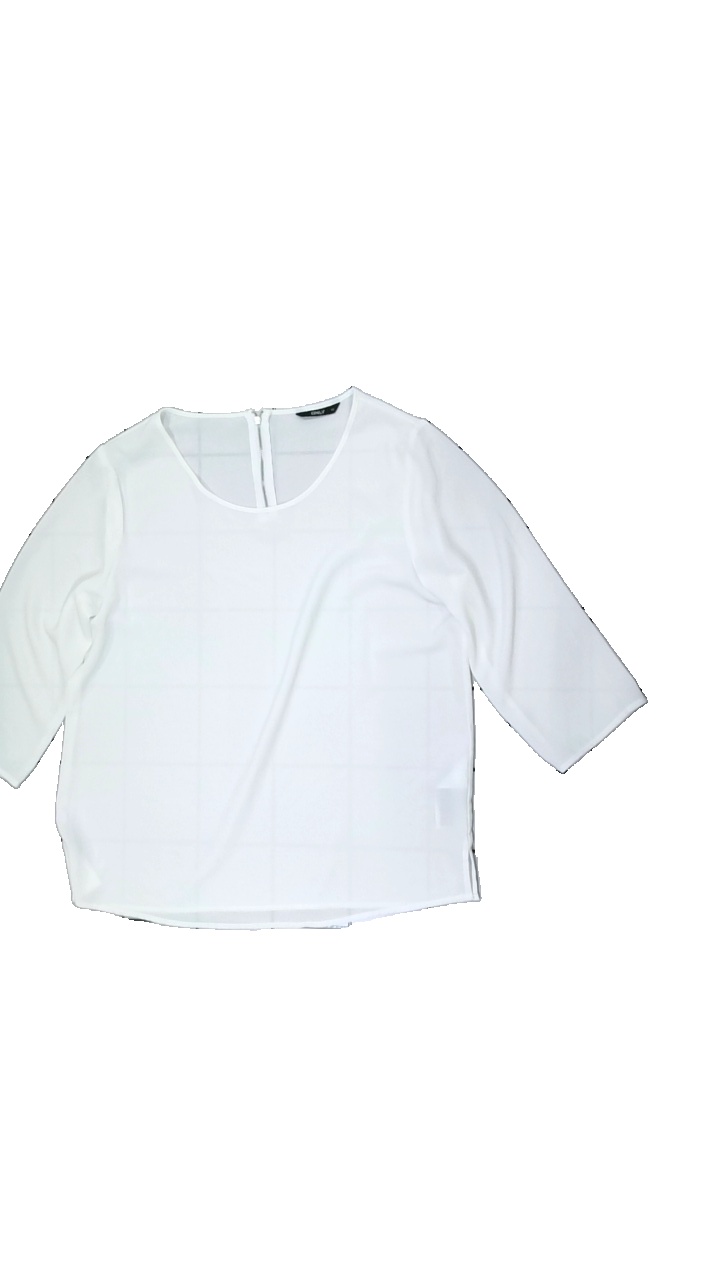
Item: Blouse (Ladies)
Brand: Only
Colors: White
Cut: Regular, C-collar
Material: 100% Polyester
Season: All
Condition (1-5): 5
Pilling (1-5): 2
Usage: Reuse
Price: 50-100